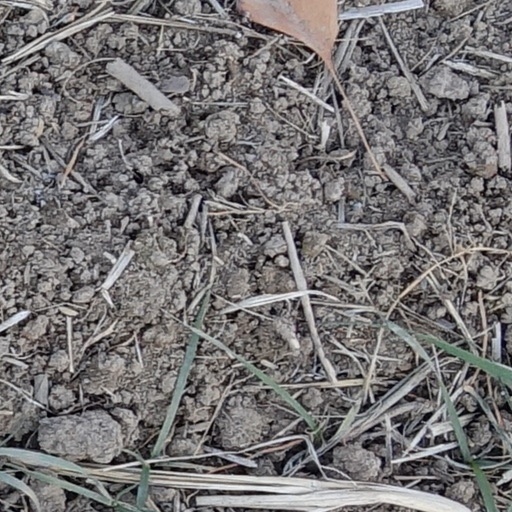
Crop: wheat